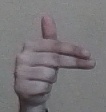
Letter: ghain